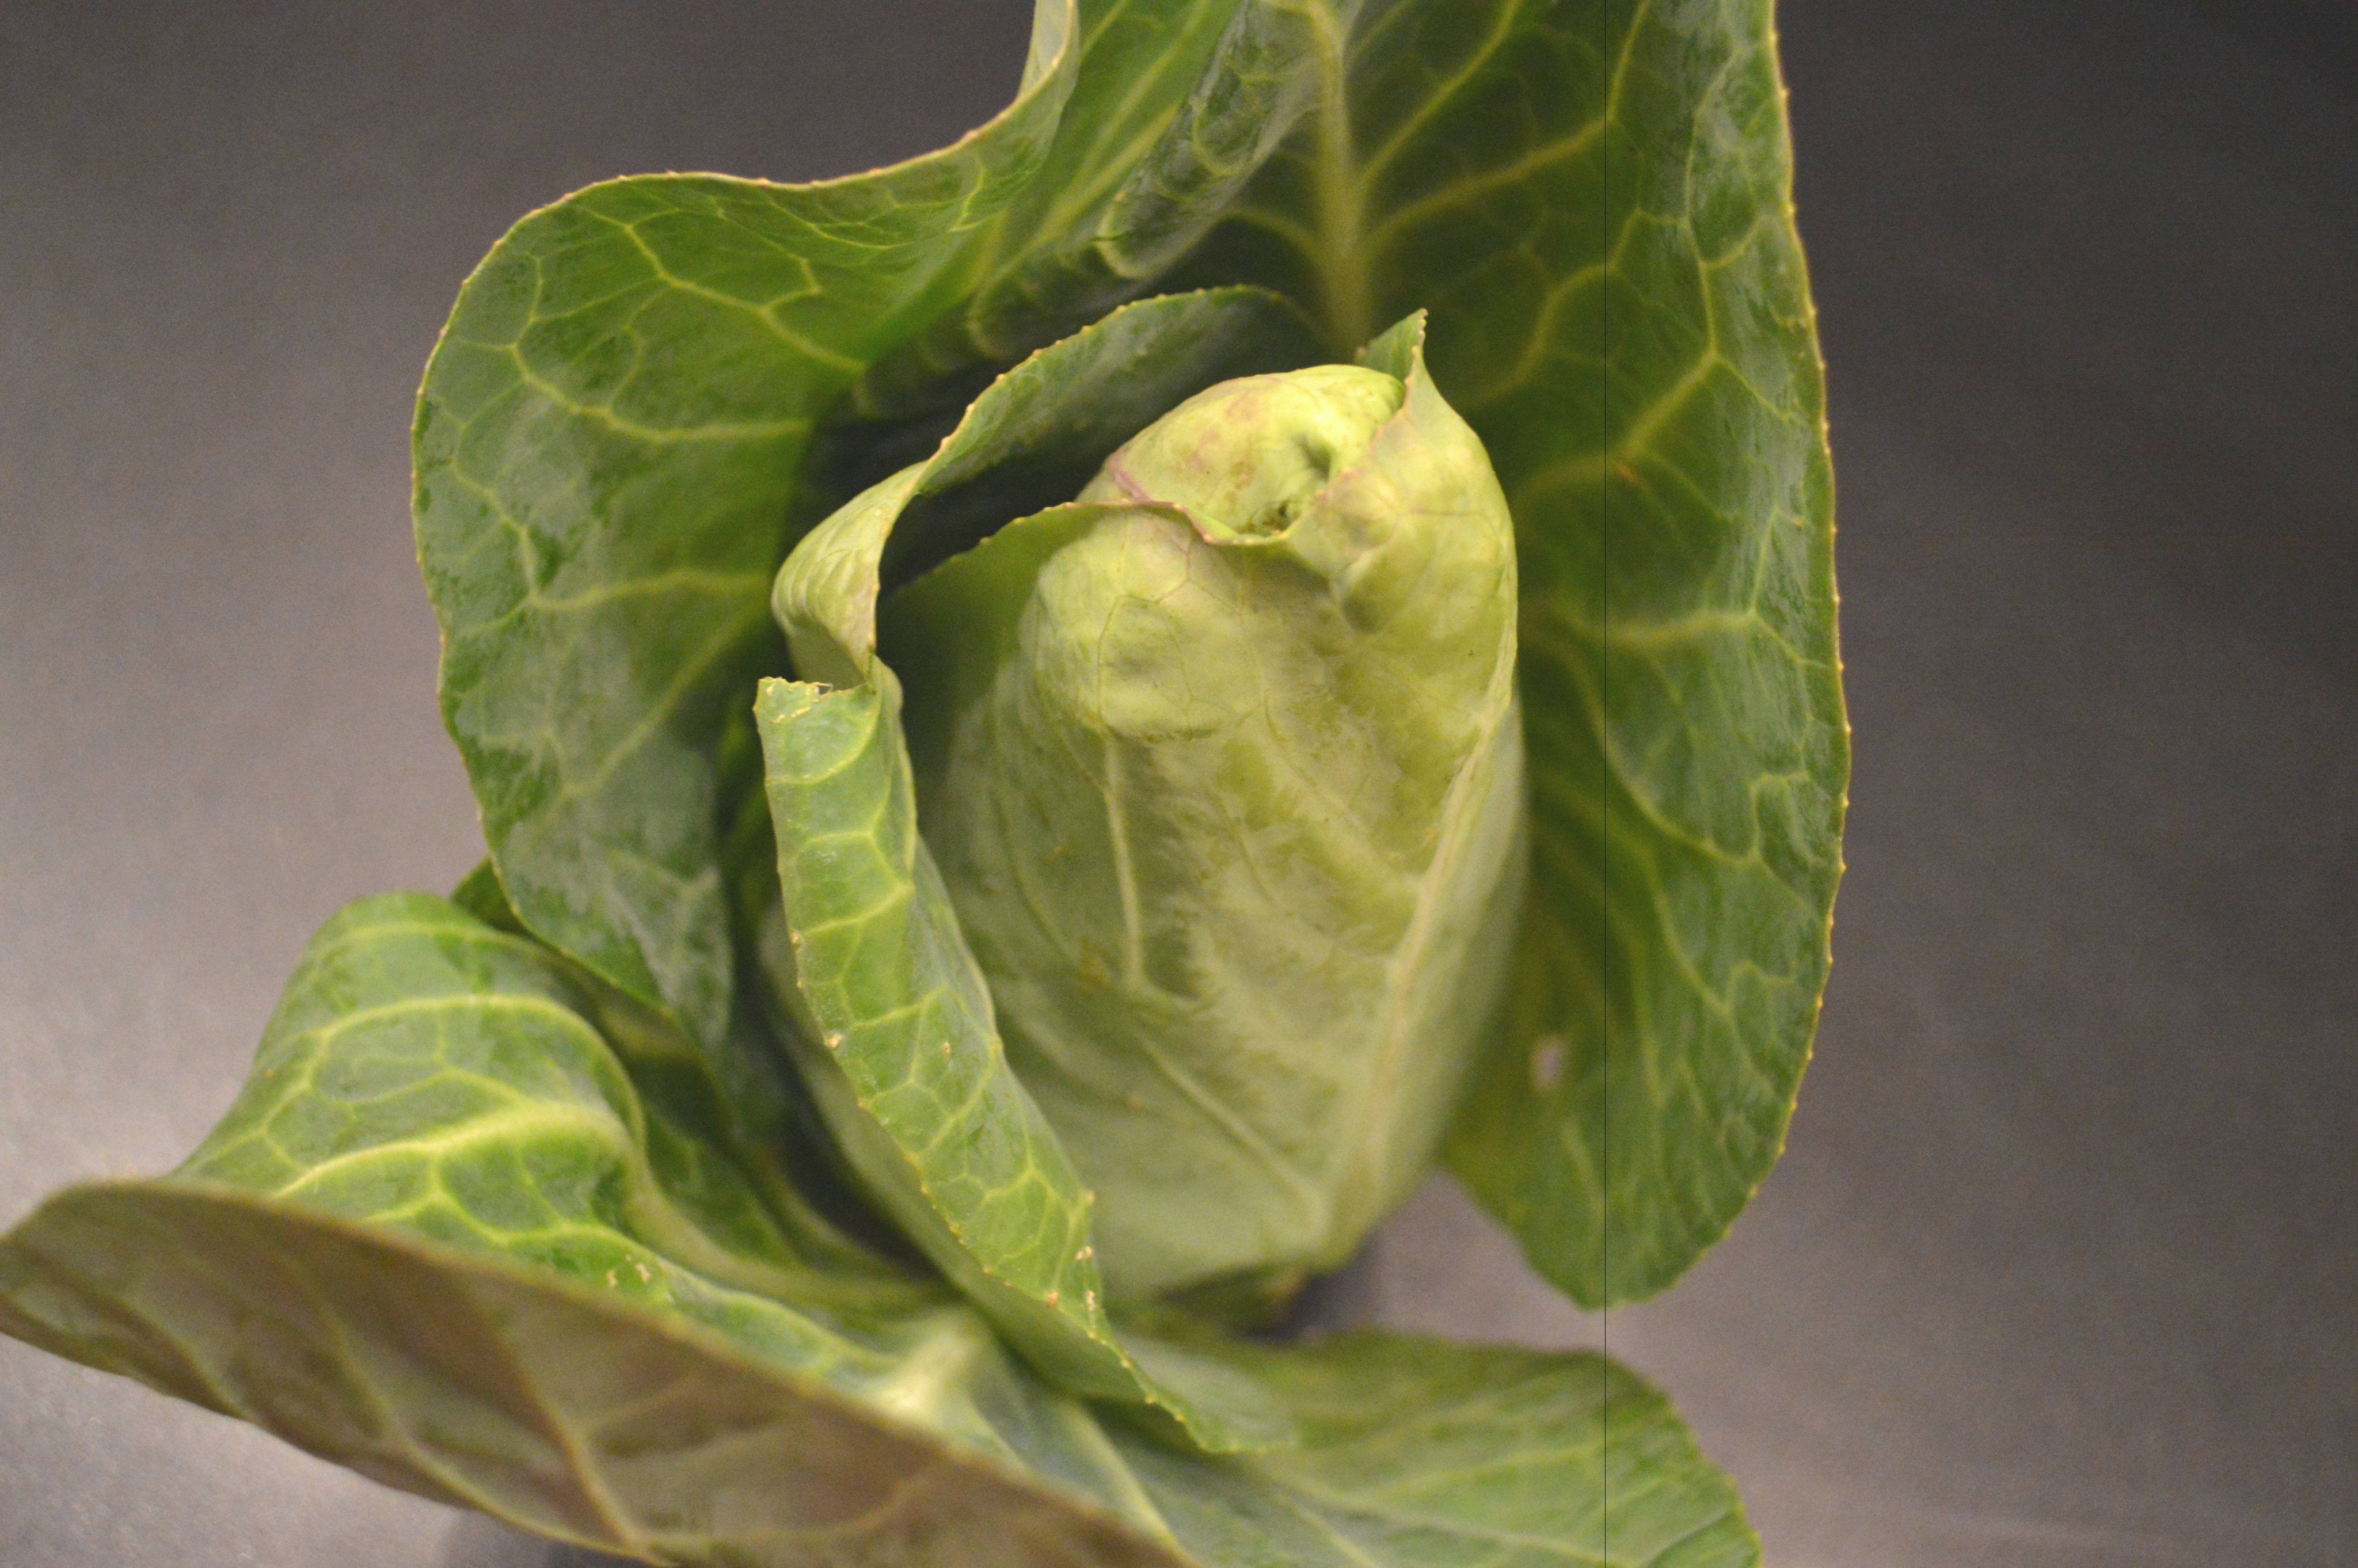
leaf, rural, food, green, herb, produce, vegetable, autumn, agriculture, garden, healthy, eat, cook, leaves, vegetables, cabbage, vitamins, frisch, edible, cauliflower, collard greens, chard, kohl, head cabbage, sauerkraut, leaf vegetable, komatsuna, pointed cabbage